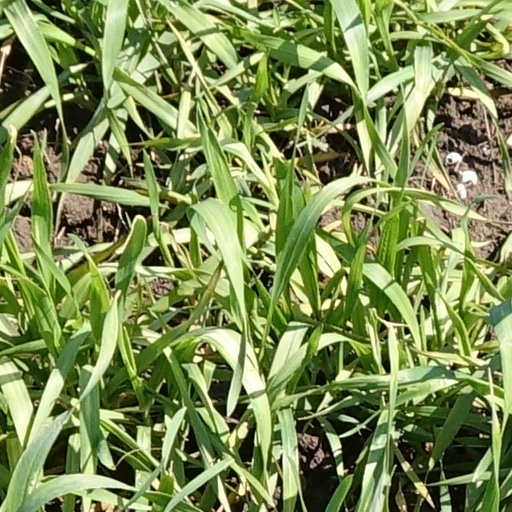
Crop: wheat